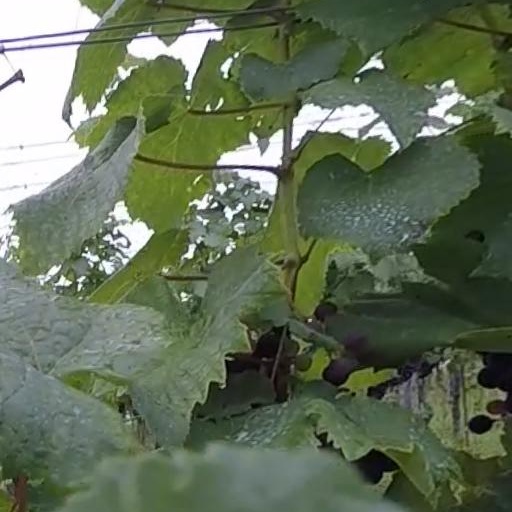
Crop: grape